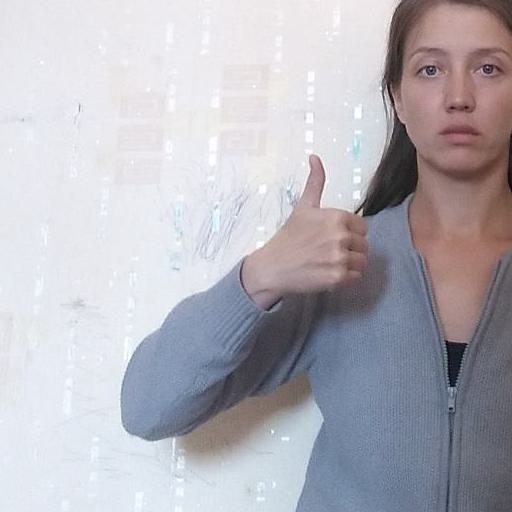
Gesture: like